Janet Grogan

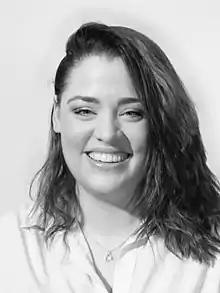

Janet Grogan is an Irish singer and songwriter. She comes from Dublin, Ireland.